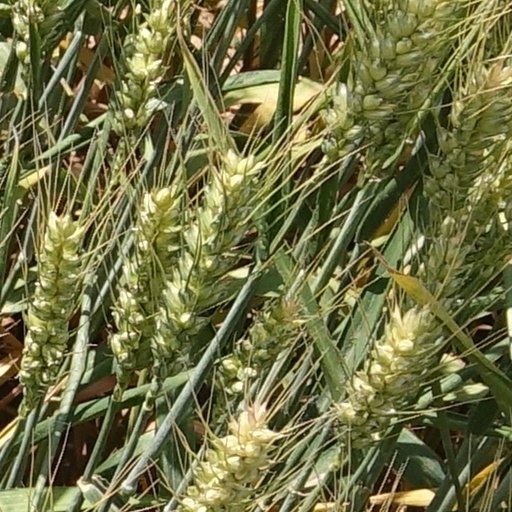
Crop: wheat